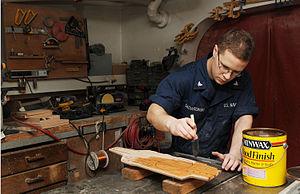
Une lasure est un produit de protection ou de décoration pour des matériaux poreux qui ne contient pas de charge et ne génère donc pas de film, à l'opposé des vernis et peintures. La principale différence vient du fait de la micro-porosité du film obtenu. Une peinture ou un vernis aura un effet bloqueur du support, ce qui peut provoquer en extérieur un écaillage du film.